Ichitana Station

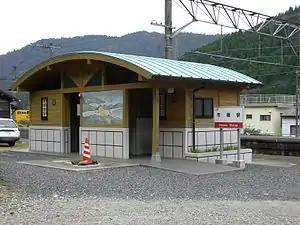
Ichitana Station in 2007

is a passenger railway station in the city of Nobeoka, Miyazaki, Japan. It is operated by of JR Kyushu.